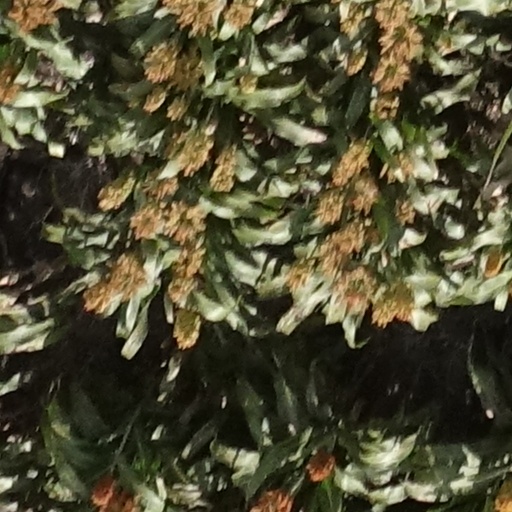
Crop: sorghum